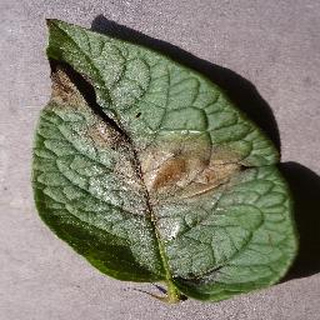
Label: potato_late_blight